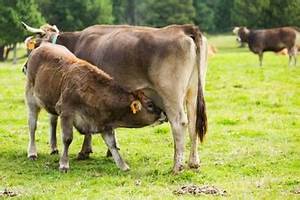
Label: cow